20 Frith Street

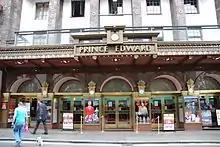
Main entrance of the Prince Edward Theatre on Old Compton Street

There were two businesses at 20 Frith Street in 1915: the Cinema Auction Mart and Exchange (agents for theatre property), and the American Export Co. The latter firm imported Schacht 40 h.p. trucks from the US which were sold under the "Patricia" name. Gustav A. Schacht, the vice-president of the G.A. Schacht Motor Truck Company, was Menchen's brother-in-law. In a similar enterprise Frank J. Godsol (or Goldsoll), an associate of Menchen's from the film world, was importing Pierce-Arrow trucks into France for the French Ministry of Munitions in 1915: Godsoll was falsely accused of profiteering by the US government in 1916 and briefly imprisoned in the US from March to July 1916. Godsol was chairman of Goldwyn Pictures (later MGM) from 1919 to 1922. In 1922, Godsol became president of Goldwyn Pictures. In 1924, Godsol initiated the merger of the companies that became Metro-Goldwyn-Mayer.